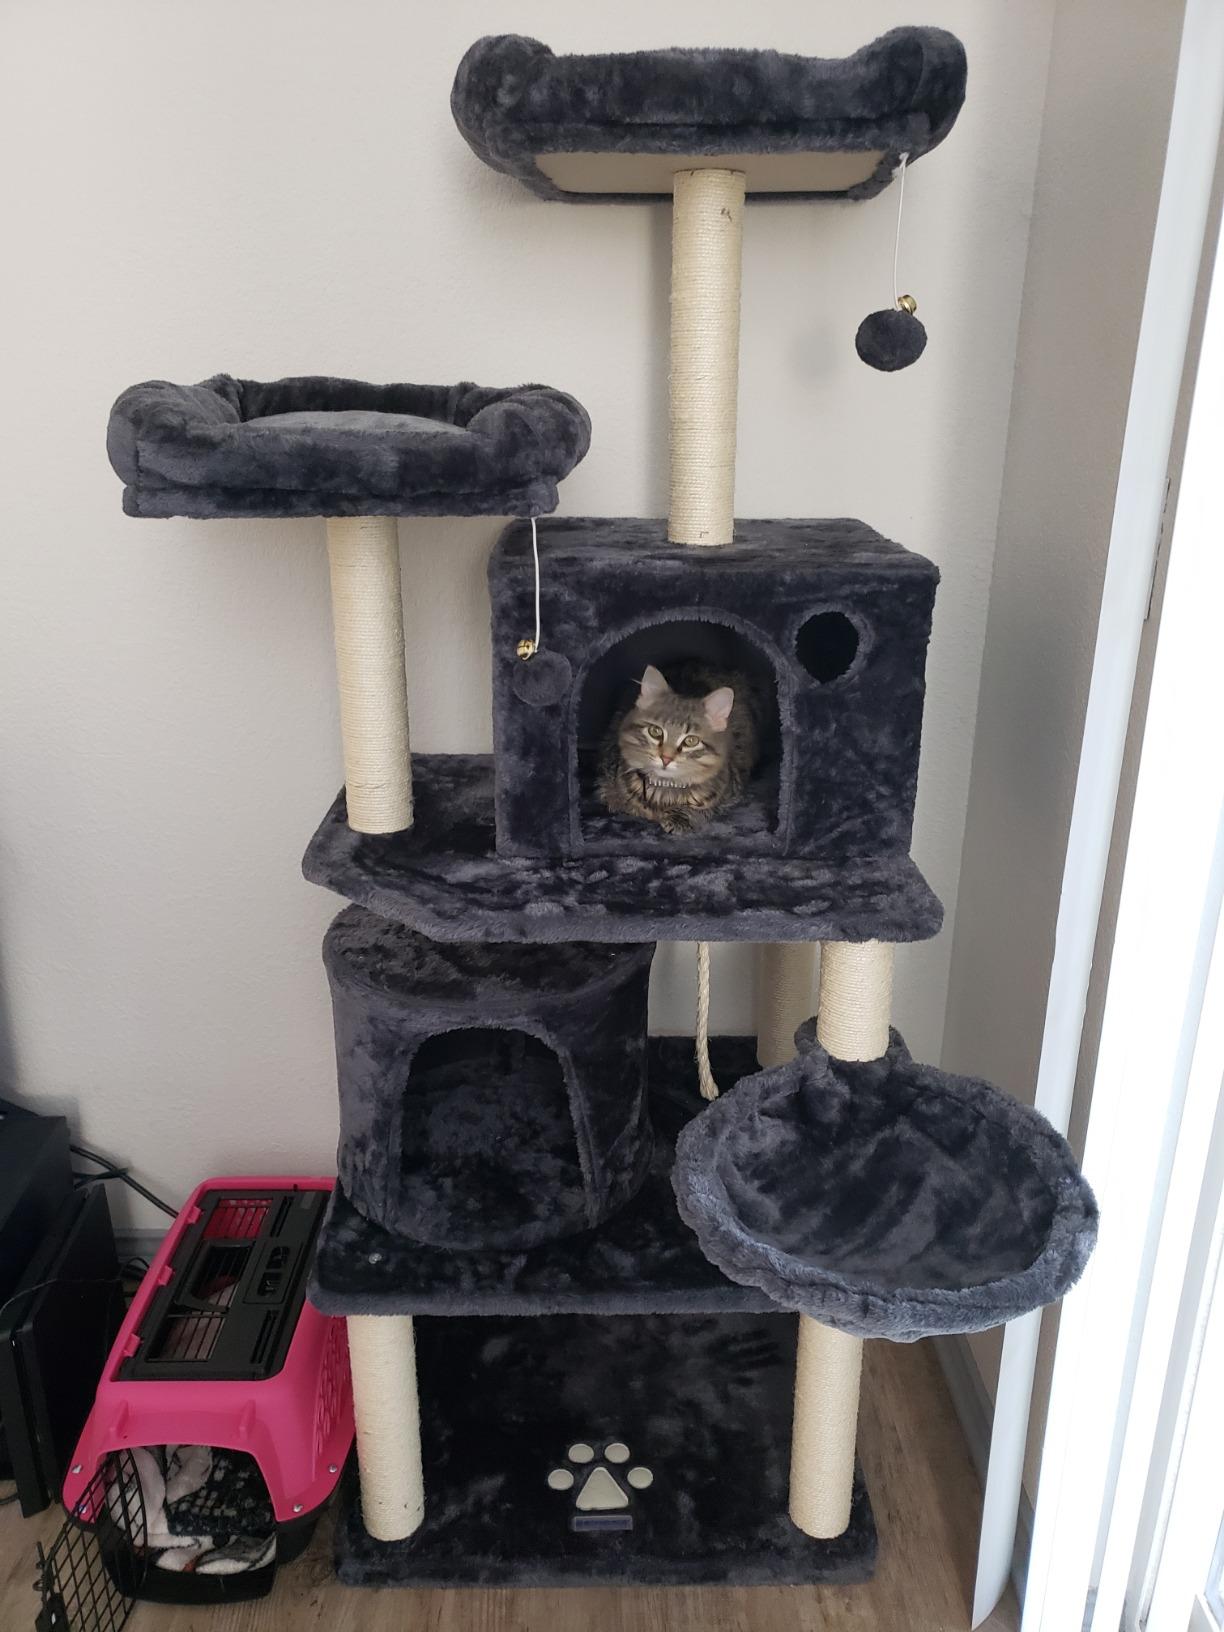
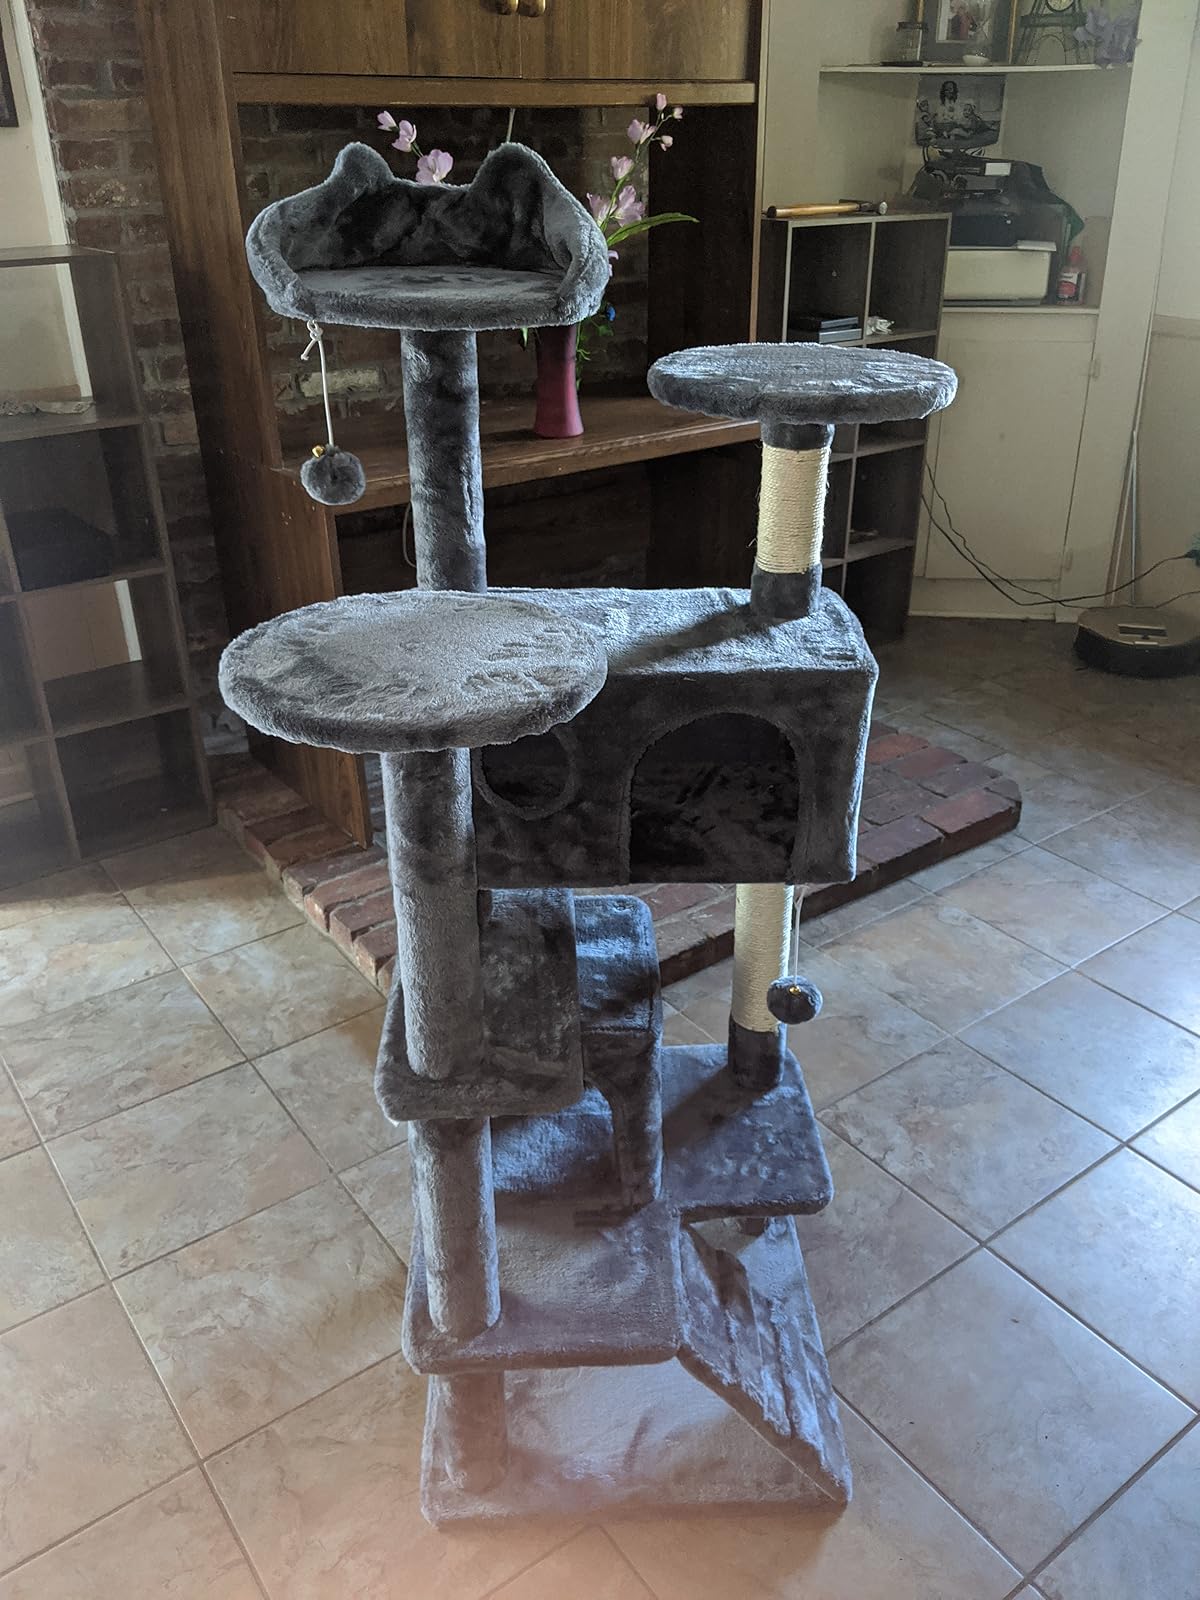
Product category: items_cat tree
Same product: no